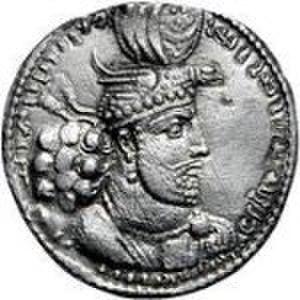
Pièce du règne de Hormizd II
Automne : de retour d'un voyage en Syrie-Palestine, l’empereur Dioclétien est témoin à Césarée de l'interruption des sacrifices traditionnels par le diacre chrétien Romain, qui a la langue coupée en punition. De retour à Nicomédie, Dioclétien est rejoint par Galère qui l'encourage à prendre des mesures contre les Chrétiens. Il envoie un haruspice consulter l'oracle d'Apollon à Didymes.